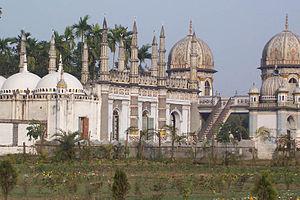
L'islam est la religion majoritaire au Bangladesh, où elle représente entre 88,8 % et 89,7 % de la population totale, soit environ 125 millions de personnes en 2011. Au sein des musulmans, 96 % sont sunnites. Le Bangladesh est le quatrième pays par le nombre de musulman dans le monde, le premier étant l'Indonésie, suivi du Pakistan et de l'Inde. L'islam constitue une part importante de l'identité bengalie, puisque c'est l'identité musulmane qui a présidé à la partition de l'Inde avec le Bangladesh en 1947. La situation constitutionnelle du Bangladesh est floue, puisque les modifications de 1988 de la constitution de 1972 font de l'islam la religion d'État, mais la Cour suprême a déclaré ces modifications inconstitutionnelles. Quoi qu'il en soit, le Bangladesh fait partie de l'OCI depuis 1974.